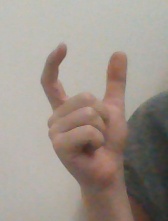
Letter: nun